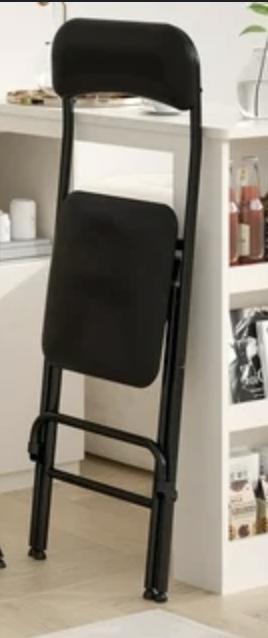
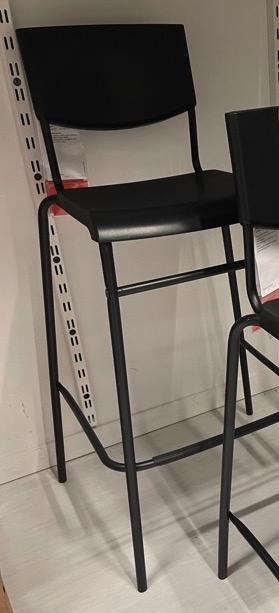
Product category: stool
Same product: no